Naa Ashorkor

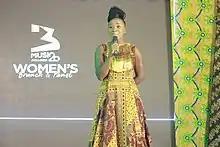
Naa Ashorkor hosting the 3Music Awards Women's Brunch 2020

Ashorkor, along with Chris Attoh, hosted the 2016 Vodafone Ghana Music Awards. She also hosted the Miss Malaika Ghana pageant for eight years. Askorkor started off as a presenter with Starr 103.5 FM where she hosted a midmorning show dubbed "The Zone".